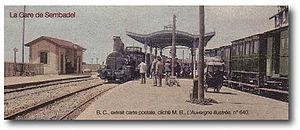
AGRIVAP Les trains de la découverte, aussi appelée Train touristique du Livradois-Forez, est une offre de différents types de promenades et voyages touristiques ferroviaires sur la « plus longue ligne touristique de France gérée par une association loi de 1901 ». La 'ligne touristique du Livradois-Forez, est située au cœur de l'Auvergne, dans la vallée de la Dore et l'environnement préservé du Parc naturel régional Livradois-Forez, sur les 85 kilomètres de voies sauvegardées et exploitées par l'association.
La ligne de Bonson à Sembadel est une ancienne ligne ferroviaire française à écartement standard à voie unique non électrifiée des départements de la Loire et de la Haute-Loire.
Le Chemin de fer du Haut Forez, est un chemin de fer touristique, géré par une association à but non lucratif, qui fait circuler des trains sur les 40 km de l'ancienne ligne, à voie normale, entre Estivareilles et La Chaise-Dieu, en traversant le parc naturel régional Livradois-Forez.